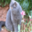
Label: cat